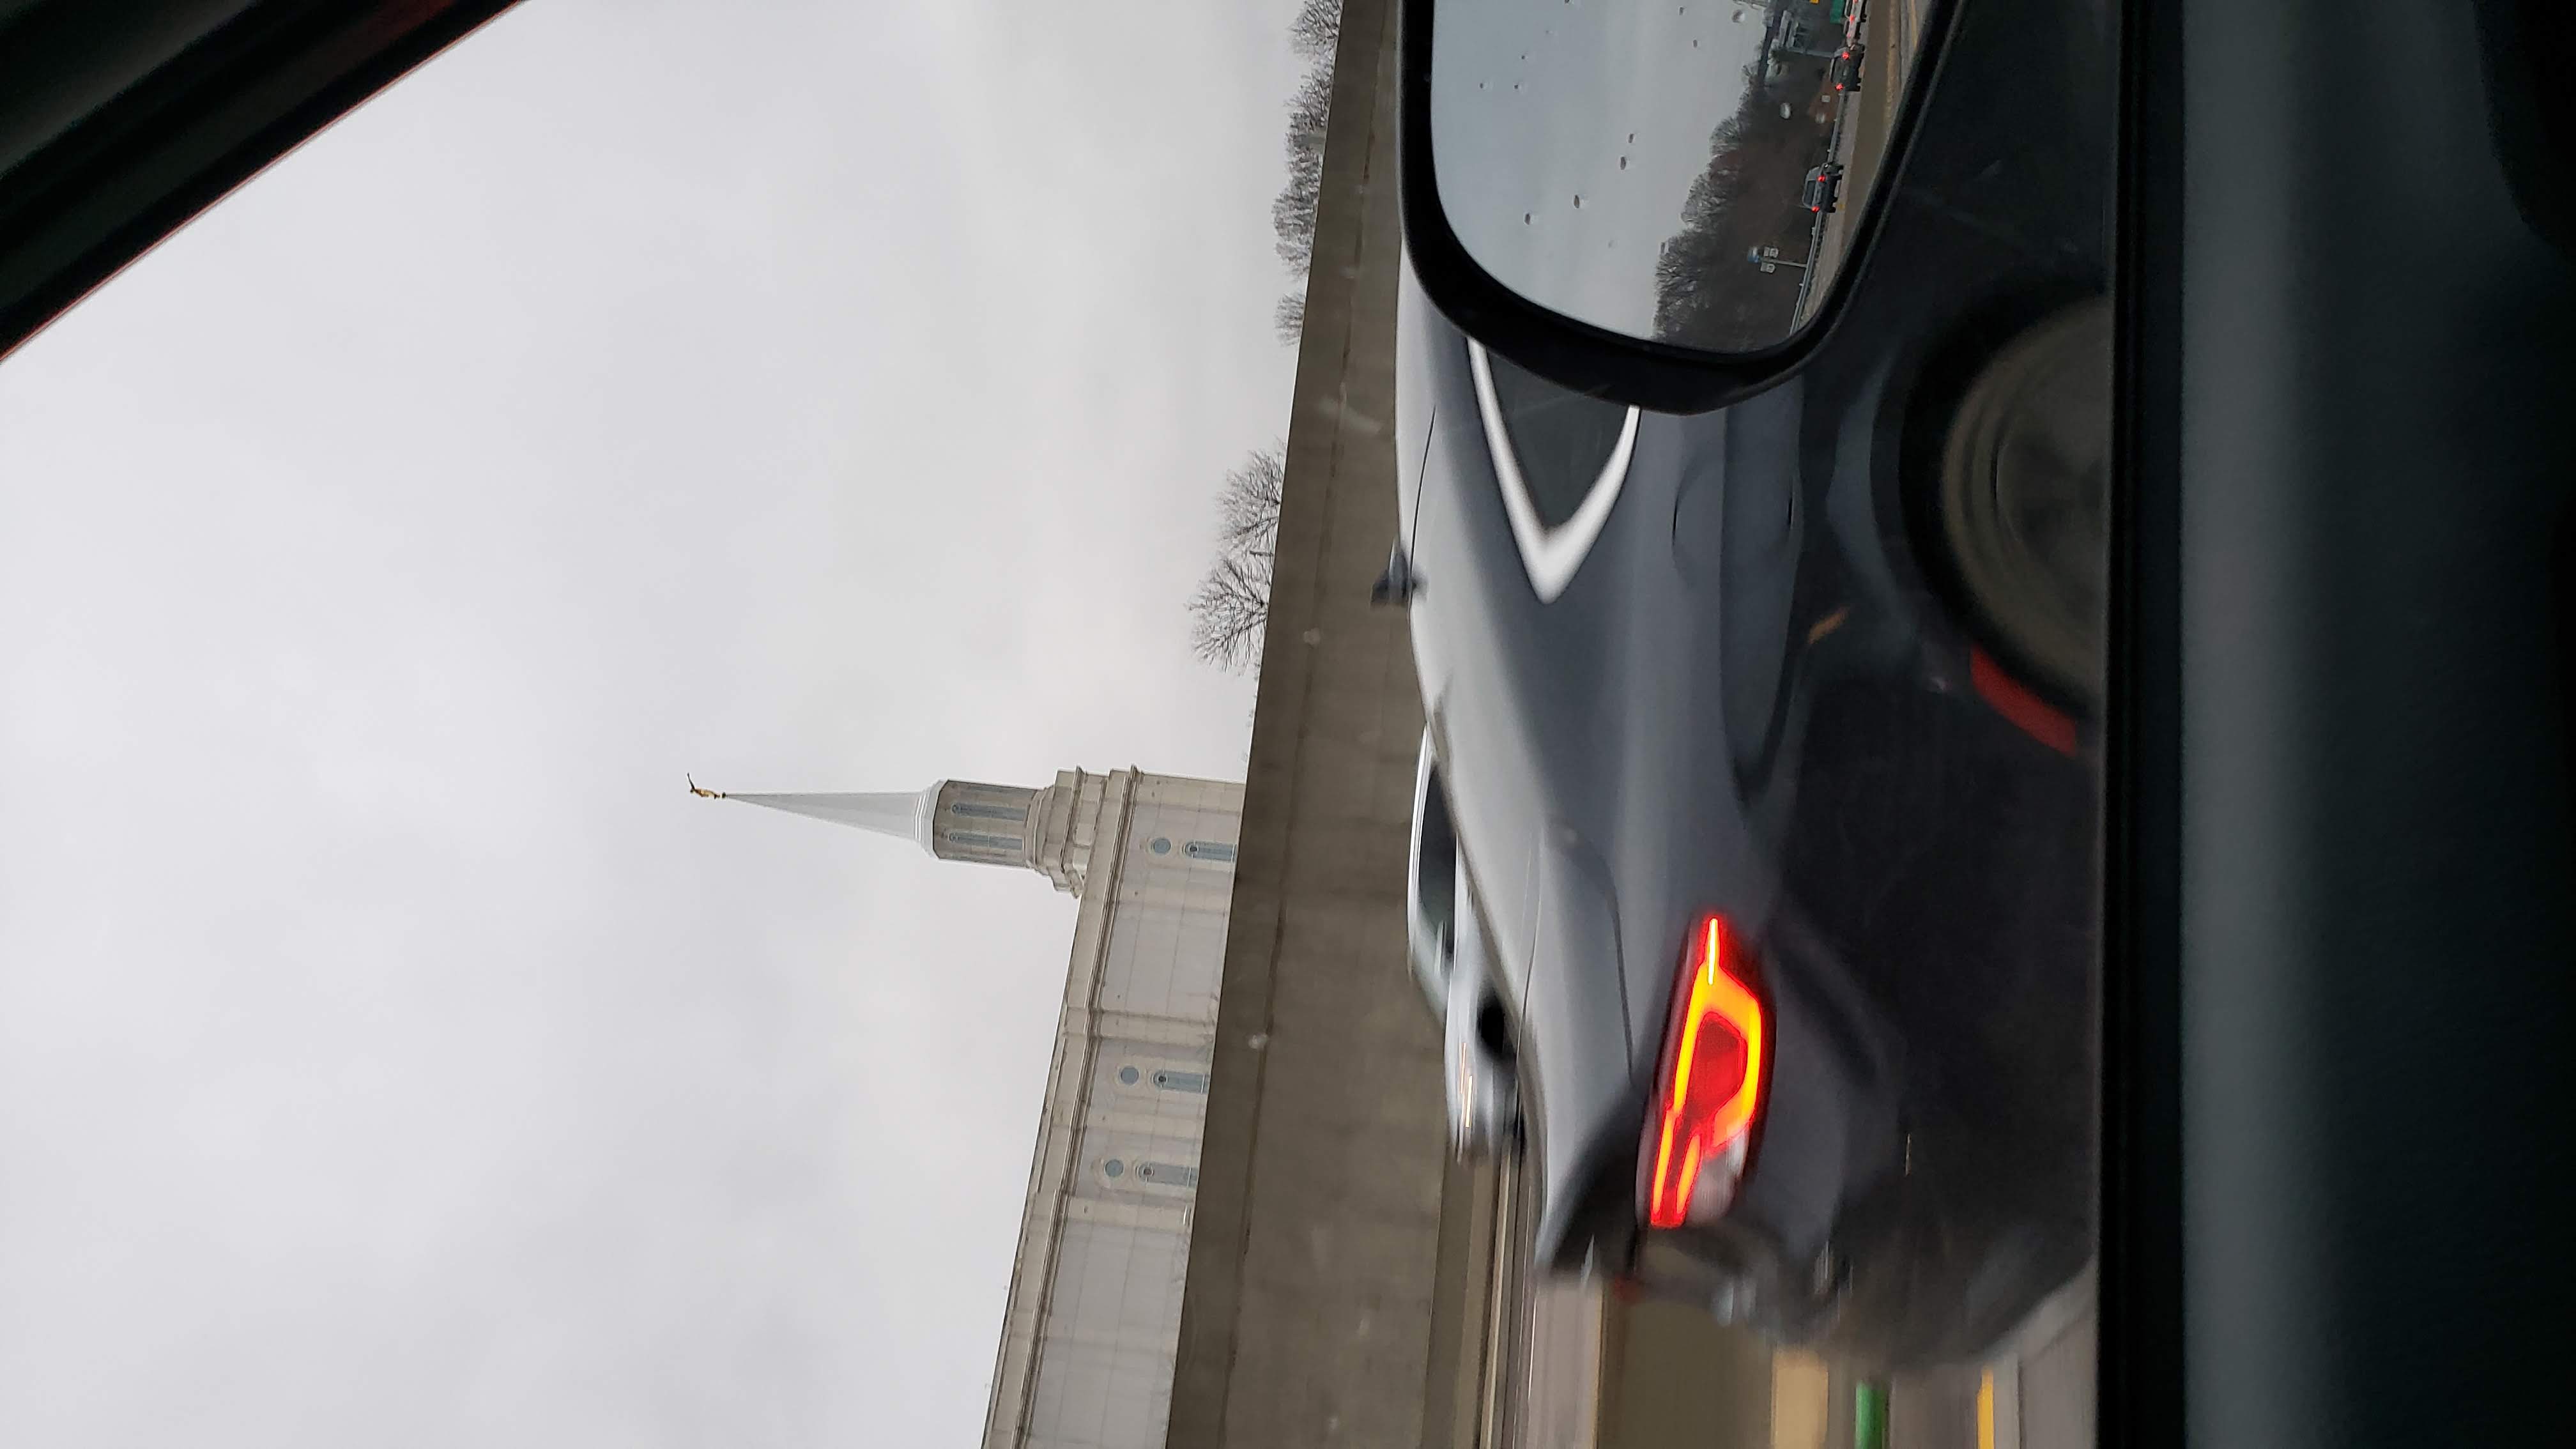
church, modern life, cars, fast, tail light, rush hour, temple, motor vehicle, car, mode of transport, vehicle, automotive design, automotive exterior, automotive tire, wheel, tire, automotive wheel system, auto part, angle, automotive lighting